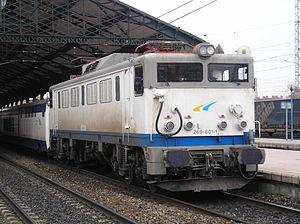
La Renfe série 269.6 est une locomotive électrique du réseau ferré espagnol Renfe. Cette petite série de quatre unités prototypes se rattache extérieurement à la grande famille des 269.0/279/289, mais elle en diffère complètement par la partie électrique, qui comprend pour la première fois un équipement de puissance électronique dit chopper.